Chevy Commons

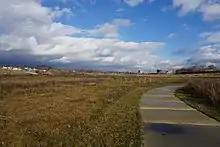
Chevy Commons in 2018

In March 2015, the site began a redevelopment and revitalization process that ultimately transformed it into a park, starting with the removal of wire fencing and work on sewer lines. On April 17, the city officially celebrated the start of work on Chevy Commons with a groundbreaking ceremony. The former brownfield was redeveloped into restored grasslands, meadows, and woodlands while walking trails were created on the site. Its design features green spaces, low-maintenance native plants, and wetlands that are intended to control the cost of stormwater management.